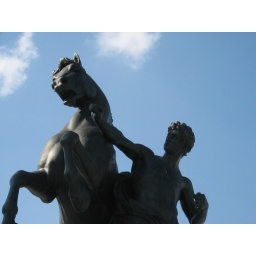
Punch a horse in the face